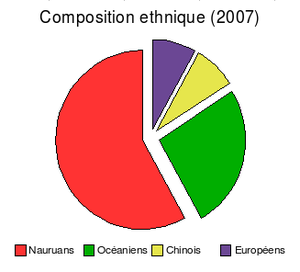
Diagramme de la composition ethnique de Nauru (2007)
La population de Nauru est estimée à 10 084 habitants soit le 227ᵉ pays en termes de classement. Le pays ayant une superficie de 21,3 km², cela représente une densité de population de 480 hab/km². D'autres sources estiment cependant que la population en 2007 est située dans une fourchette de 7 500 à 8 000 habitants.